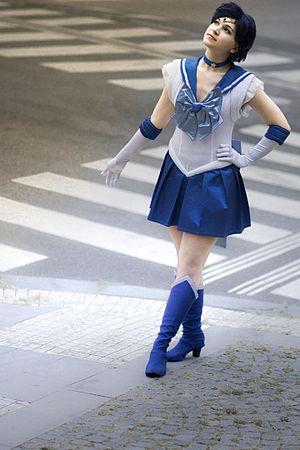
Sailor Mercury est un personnage de fiction et protagoniste de la franchise Sailor Moon créée par Naoko Takeuchi. Ancienne garde du corps de Princesse Serenity, il y a 10 000 ans, Sailor Mercury s’est réincarnée au XXᵉ siècle sous les traits de Ami Mizuno, une adolescente de 14 ans extrêmement intelligente.